Africell Uganda

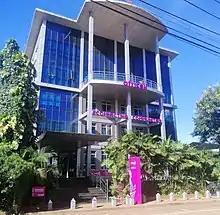
Africell's main office in Kampala, Uganda

Africell Uganda, whose full legal name was Africell Uganda Limited (AUL), was an information and communication technology network company in Uganda. It was the third-largest telecommunications company in the country, by customer numbers. However, the company closed all its businesses in Uganda in 2021 based on a careful assessment of the long-term commercial outlook for the business.